Tokio Millennium Re Ltd.

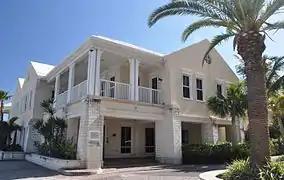
Tokio Millennium House Bermuda

In 2011 TMR was elected one of the "Top 10 Employers That Stand Out in Bermuda" by the Bottom Line magazine. During the award ceremony, the Bermudian Minister of Economy, Trade & Industry Kim Wilson addressed the winners: "You have persevered despite the tough economic climate to not only ensure your businesses have thrived, but you have worked very hard to make your employees feel valued, by offering superior benefits and training, by encouraging a positive workplace environment, by contributing to the community and by employing people who are committed to their roles and to fulfilling your mission and mandate".